Islam in Azerbaijan

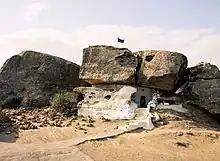
A stone-age cave converted into a Mosque in Gobustan, Azerbaijan

Beginning in the late Gorbachev period, and especially after independence, the number of mosques rose dramatically. Many were built with the support of other Islamic countries, such as Iran, Oman, and Saudi Arabia, which also contributed Qur'ans and religious instructors to the new Muslim states. A Muslim seminary has also been established since 1991. The growing number of religious Muslims resulted in the establishment of more than 2,000 mosques by 2014.